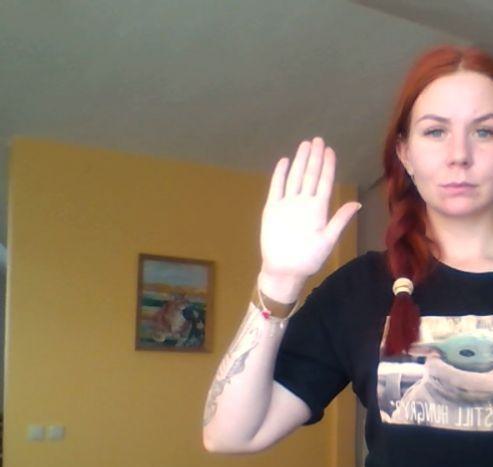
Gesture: stop